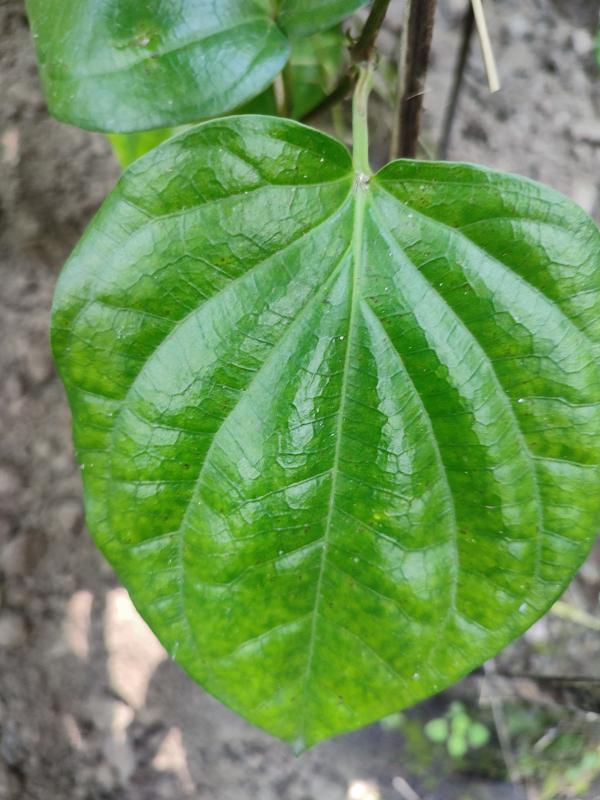
Label: Healthy_Leaf